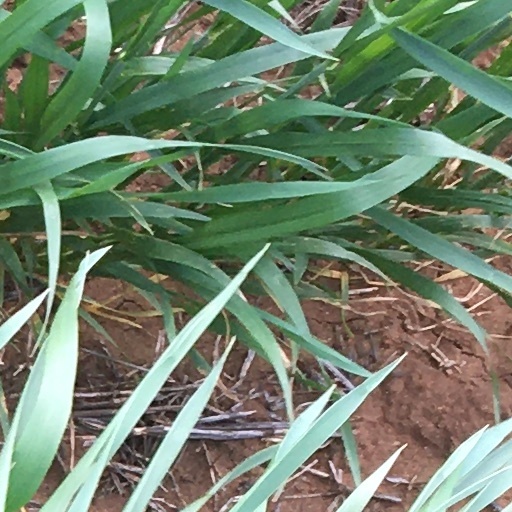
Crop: wheat